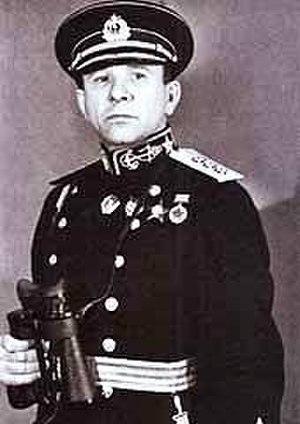
Vladimir Philippovitch Tribouts était un chef militaire soviétique, amiral sur la mer baltique durant la Seconde Guerre mondiale.